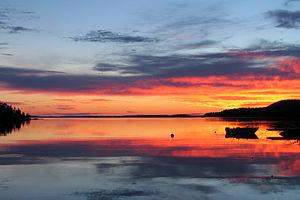
Coucher de soleil au lac de Päijänne (municipalité de Sysmä, Finlande). À droite se trouve l'île Päijätsalo qui fait partie du parc national dénommé Päijätsalo. Italiano: Alba sul Lago Päijänne presso Sysmä, in Finlandia. Sulla destra si trova l'isola Päijätsalo, parte del Parco Naturale Päijätsalo. Suomi: Auringonlasku Päijänteellä Sysmässä, Suomessa. Oikealla oleva Päijätsalon saari on osa Päijätsalon luonnonpuistoa.
Sysmä est une municipalité du centre-sud de la Finlande, dans la région du Päijät-Häme.
Le parc national de Päijänne est un parc national de la région de Päijät-Häme en Finlande. Créé en 1993, il couvre 14 km², principalement l’île Kelvenne du lac Päijänne ainsi que les îles environnantes.
Le lac Päijänne est un lac finlandais situé dans la région de Finlande-Centrale de la province de Finlande-Occidentale et dans la région Päijät-Häme de la province de Finlande-Méridionale.